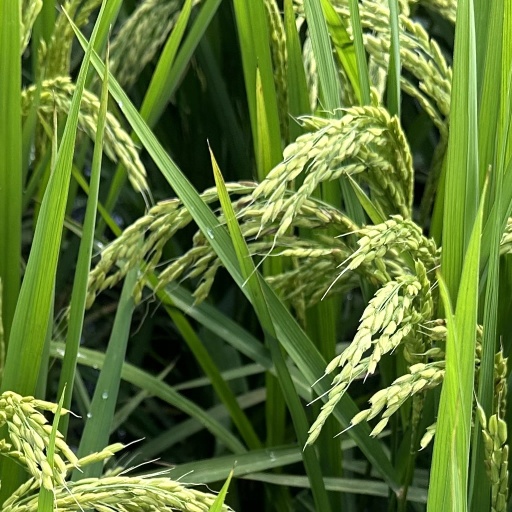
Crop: rice